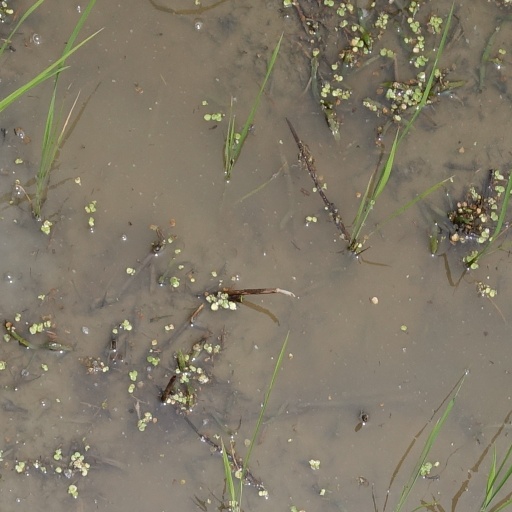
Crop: rice